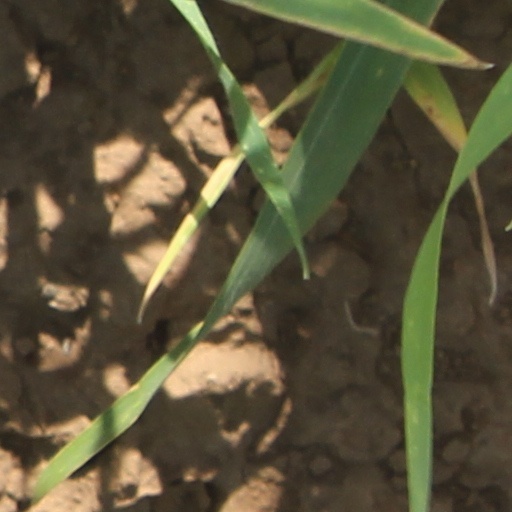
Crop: wheat